Martin Himma

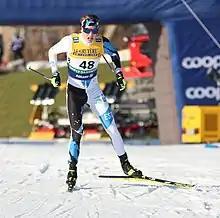
Himma in 2020

Martin Himma (born 30 August 1999) is an Estonian cross-country skier. He competed in the 15 kilometre classical and the sprint at the 2022 Winter Olympics. He was also the flagbearer for Estonia at the Parade of Nations.